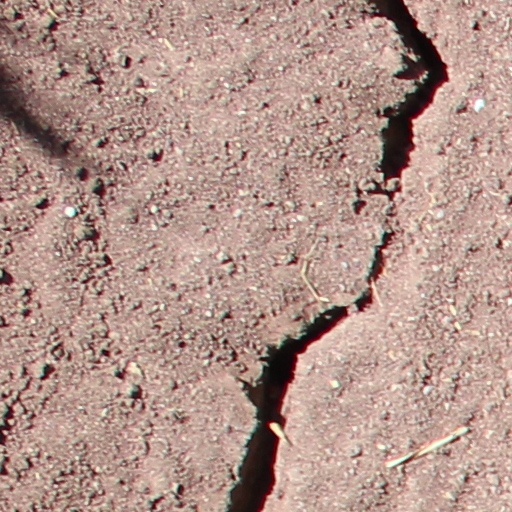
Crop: wheat